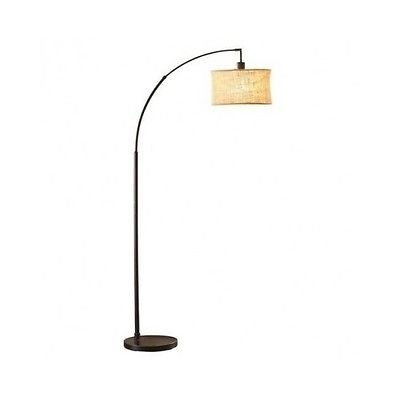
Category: lamp